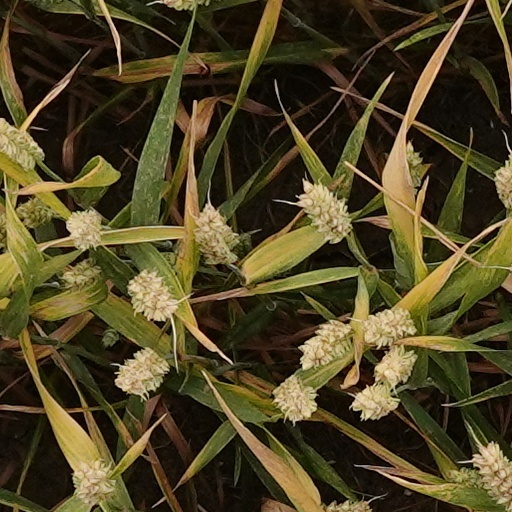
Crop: wheat